Dwadasha Jyotirlinga Temple

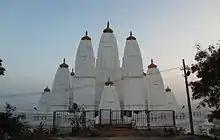
Dwadasha Jyotirlinga Temple in Omkar Hills

All the 12 Jyotirlingas are Narmadeshwara Lingas (also known as Baana Lingas) made from the Stones of the River Narmada, which is very auspicious for Shivalinga. Beneath each and every Jyotirlinga, 1008 Small Narmadeshwara Lingas measuring around an inch in length are placed, but below Sri Omkareshwara linga, 2008 Small Narmada Lingas are placed. So in total the temple consists of visible 12 main Jyotirlingas and around 13000 (thirteen thousand) invisible Narmadeshwara Lingas.